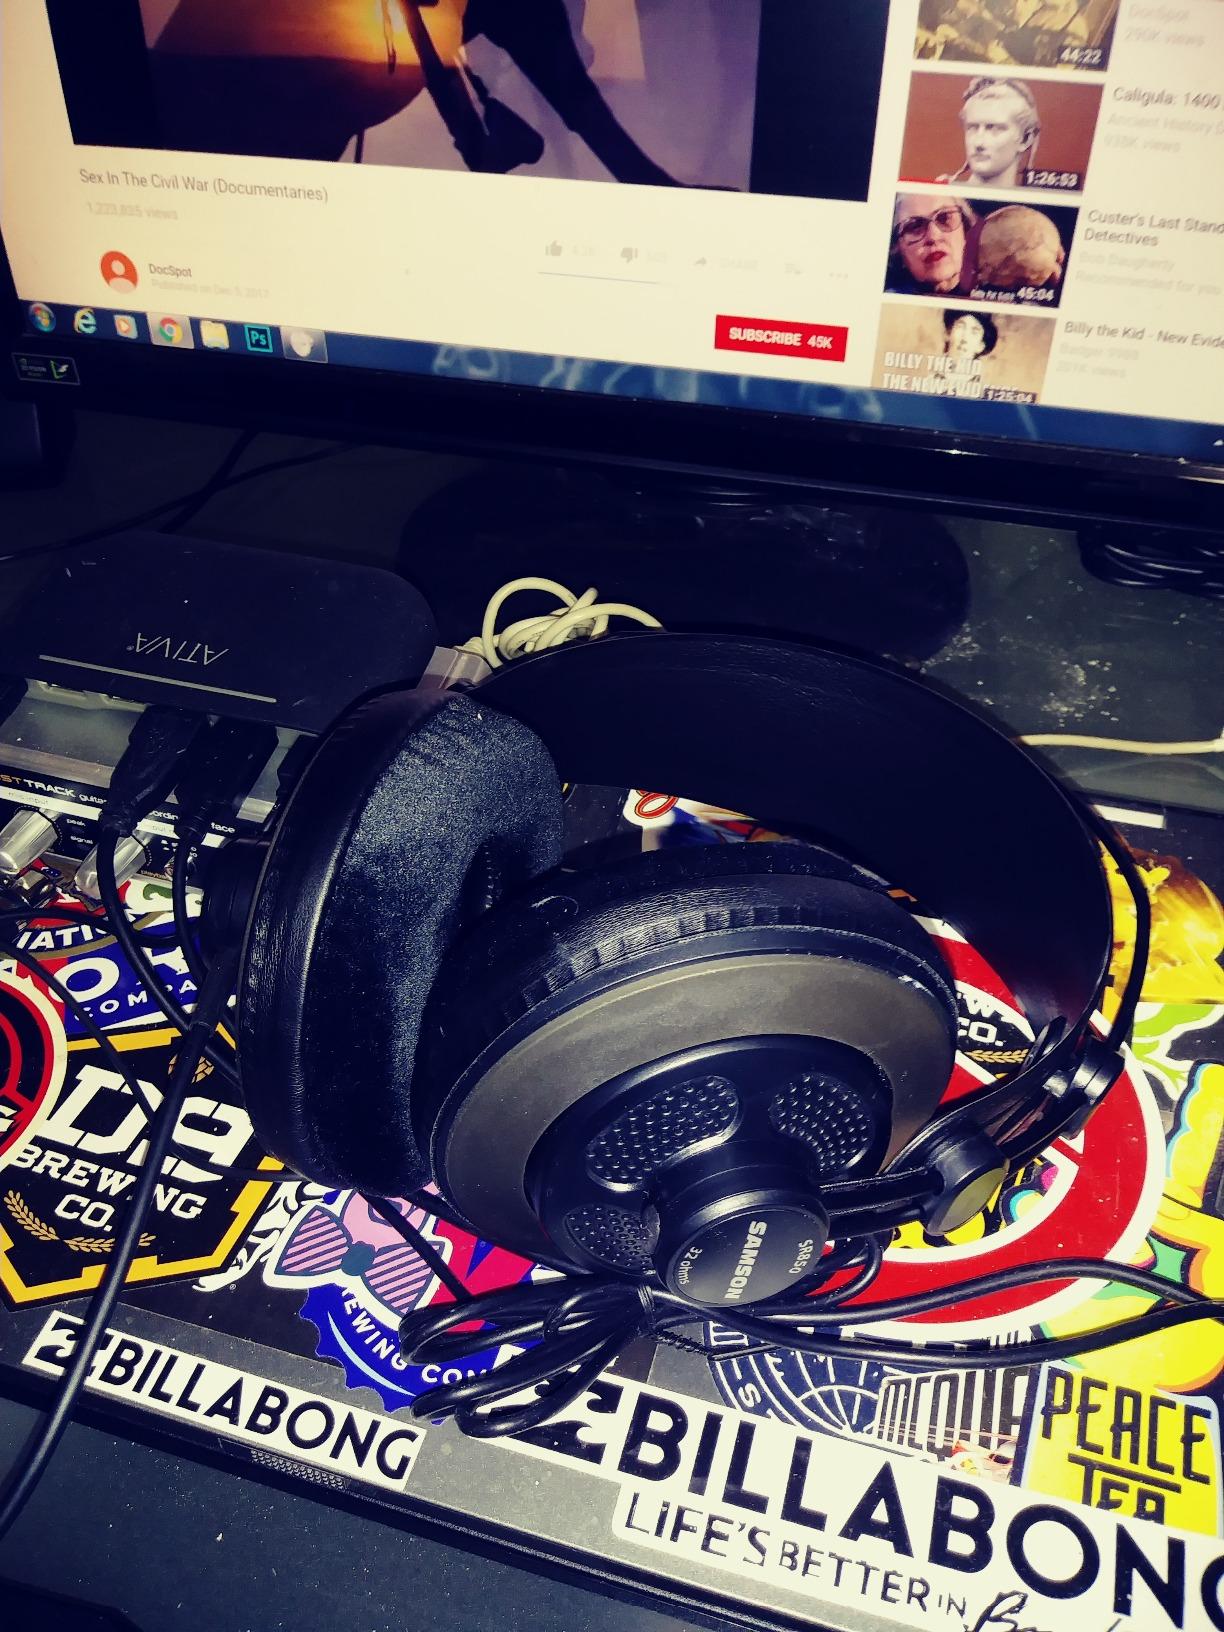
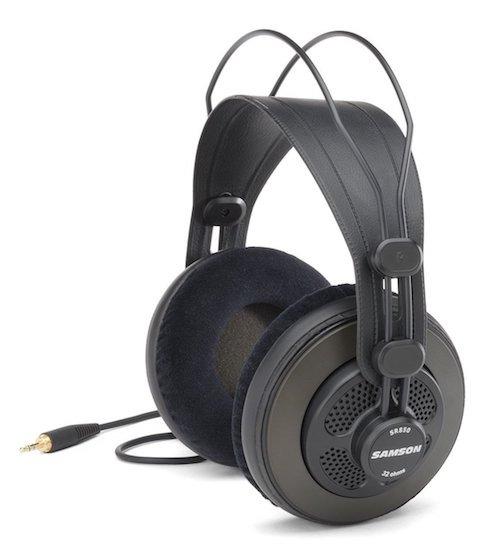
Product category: headphones
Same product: yes